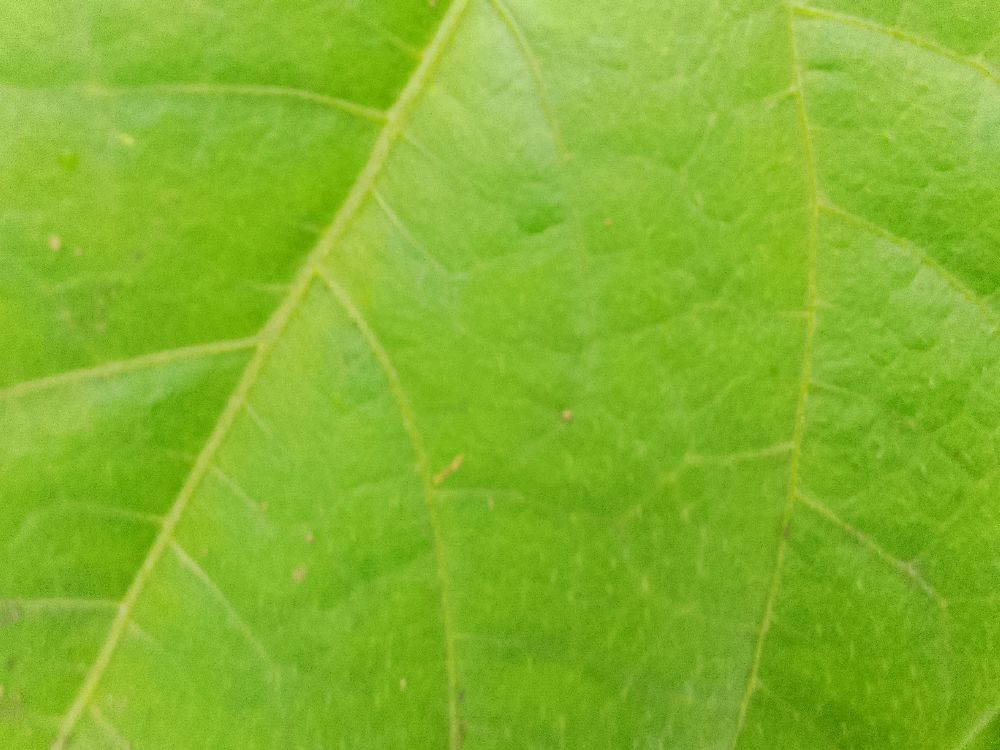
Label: healthy